Australian Marriage Law Postal Survey

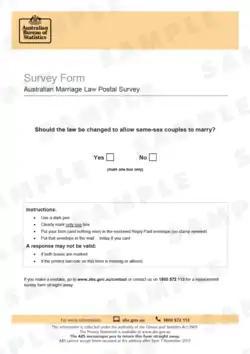
Sample image of the survey form

The survey form asked respondents: "Should the law be changed to allow same-sex couples to marry?". The survey offered two one-word responses: "yes" or "no".